Boris Johnson

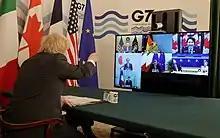
Johnson hosts virtual G7 meeting in February 2021.

The COVID-19 pandemic emerged as a serious crisis within the first few months of Johnson's second term. Johnson's non-attendance of five COBR briefings during the early months and the failure of the UK government to prepare for and control the outbreak has been criticised. The UK was among the last major European states to close schools, ban public events and order a lockdown. This response is thought by some scientists to have contributed to the UK's high death toll from COVID-19, which was among the highest in the world.